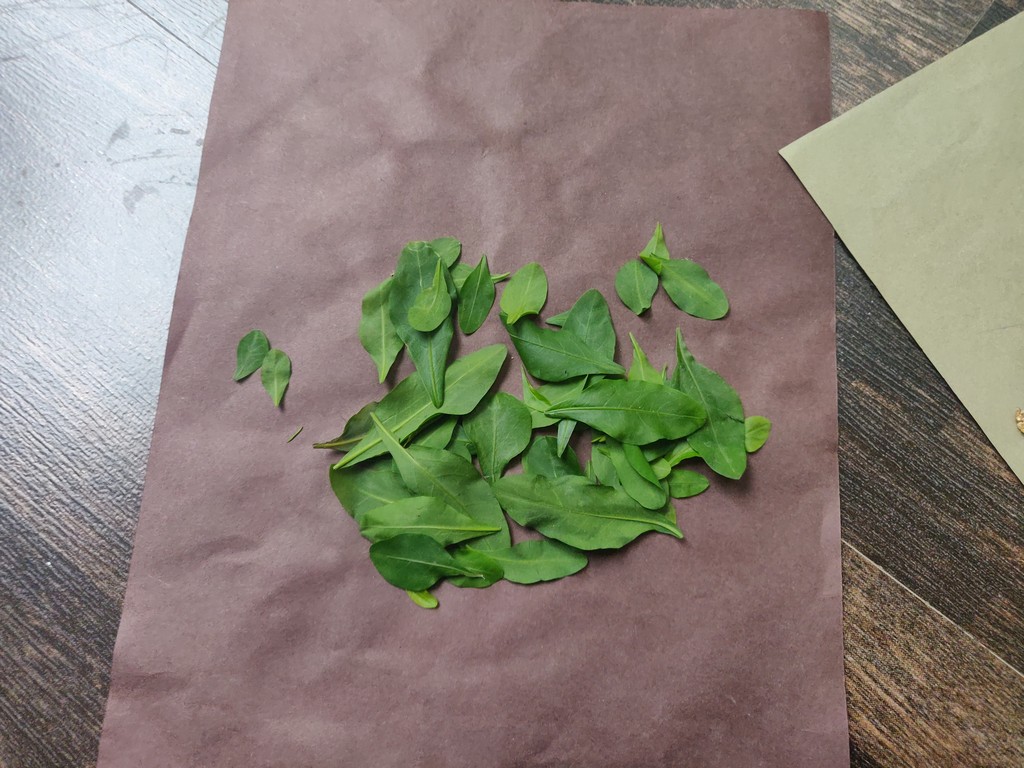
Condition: Healthy
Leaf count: multiple
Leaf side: unknown